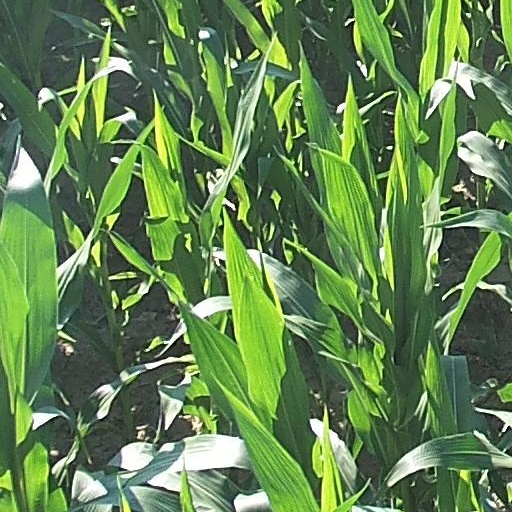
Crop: maize; corn